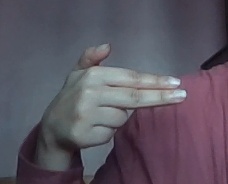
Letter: ghain